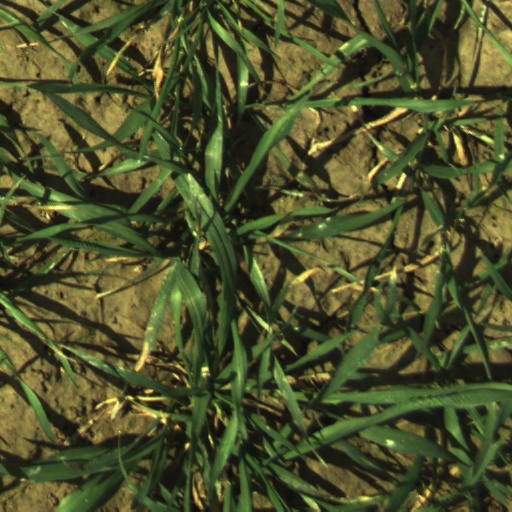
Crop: wheat